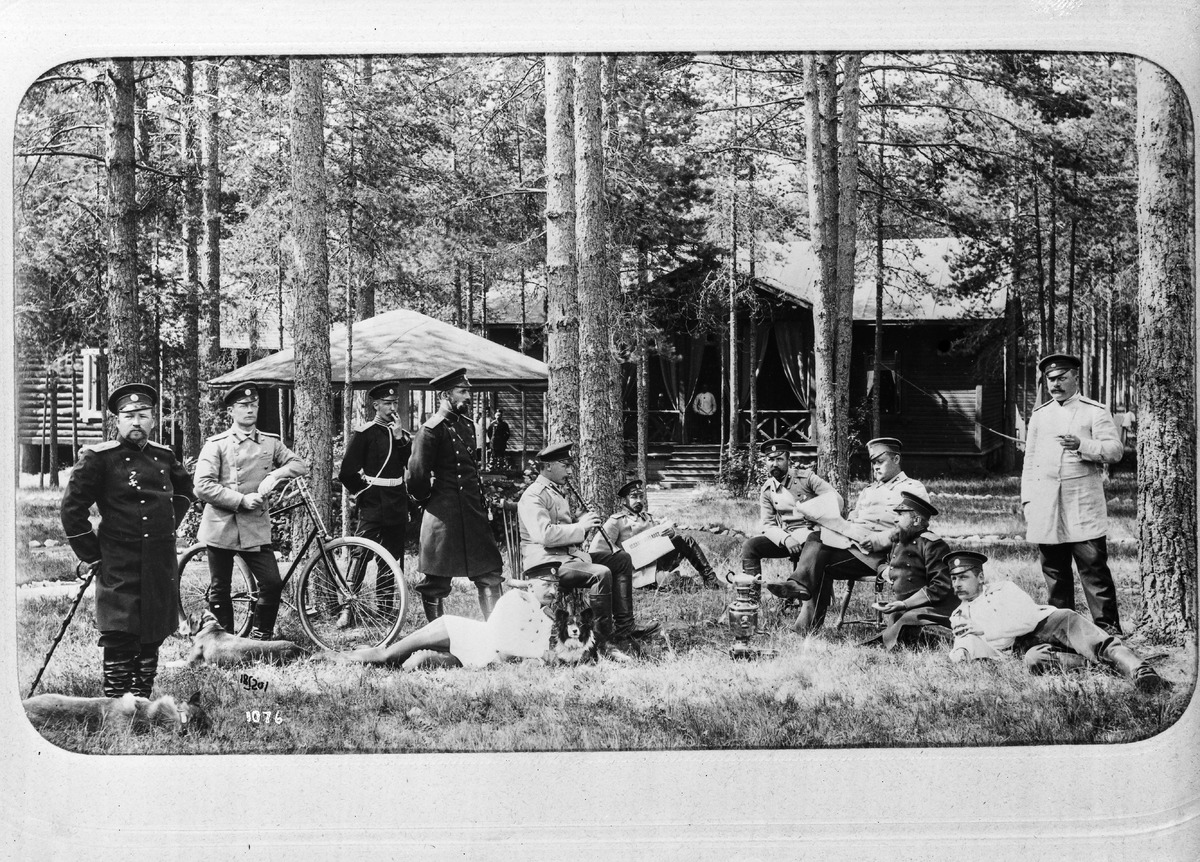
Suomen 4. Oulun Tarkk'ampujapataljoonan upseeristoa
Officers of Suomen 4. Oulun Tarkk'ampujapataljoona
sisällön kuvaus: Suomen 4. Oulun Tarkk'ampujapataljoonan upseeristoa Lappeenrannassa leirillä todennäköisesti 1890-luvulla. Vasemmalla pataljoonan komentajana toiminut eversti Knut Elis Gustaf Edvard Furuhjelm. content description: Officers of Suomen 4. Oulun Tarkk'ampujapataljoona at a camp in Lappeenranta probably in the 1890's. Standing on the left is the battalion's commanding officer, colonel Knut Elis Gustaf Edvard Furuhjelm.
Vuosi: 1890
Paikka: Suomi, Lappeenranta, Suomi, Lappeenranta
Aiheet: Furuhjelm, Knut Elis Gustaf Edvard; Suomen 4. Oulun Tarkk'ampujapataljoona; tarkk'ampujat; Suomen entinen sotaväki; ryhmäkuva; sotilaat; upseerit; soldiers; officers; sharpshooters; riflemen